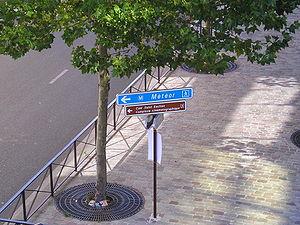
Sur l'avenue des Terroirs de France, un panneau indique la direction piétonnière de la station Cour Saint-Émilion et la ligne 14 du métro de Paris, sous son nom de projet
La ligne 14 du métro de Paris est l'une des seize lignes du réseau métropolitain de Paris. Elle relie la station Saint-Lazare à la station Olympiades en traversant le centre de Paris selon une diagonale nord-ouest / sud-est. La ligne est également connue sous son nom de projet : Meteor, rétroacronyme de « MÉTro Est-Ouest Rapide ».